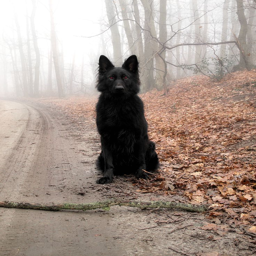
the officer was telling the men to say nothing of what they had seen , except that they found a stranger , guarded by a large dog . novelist